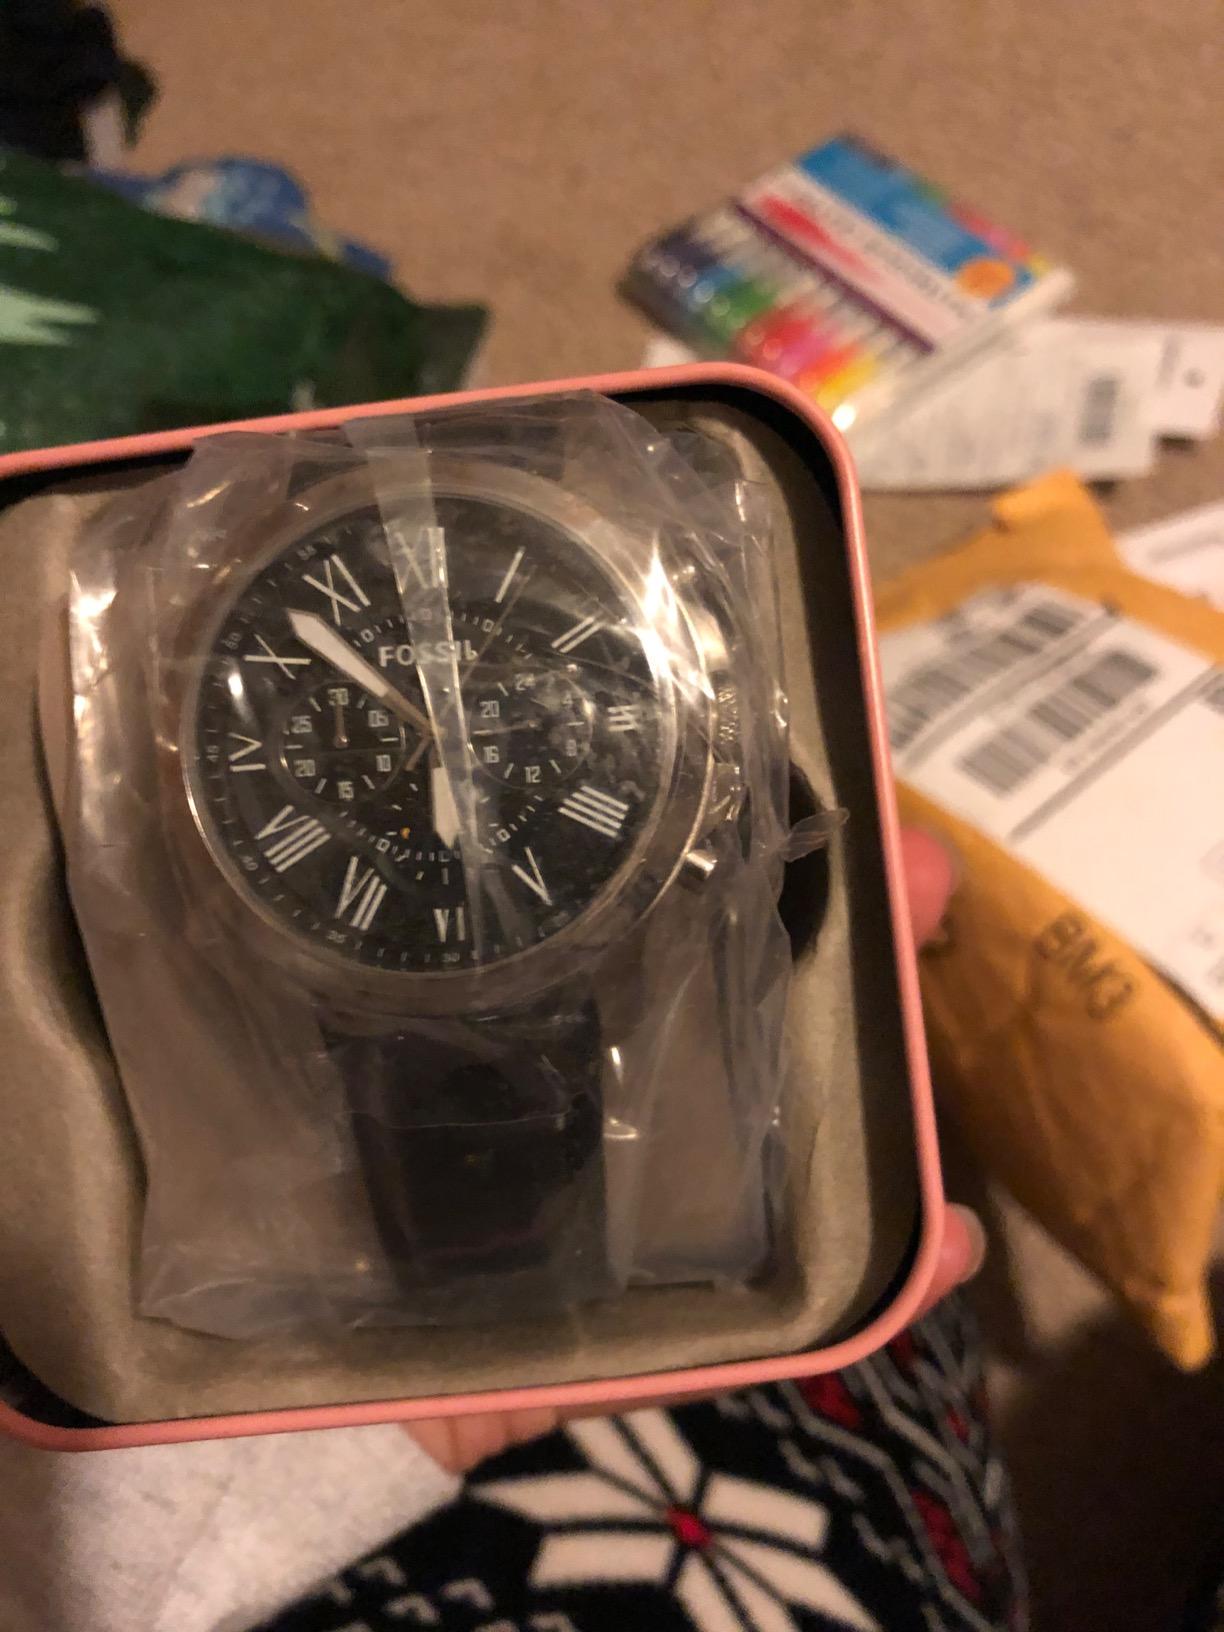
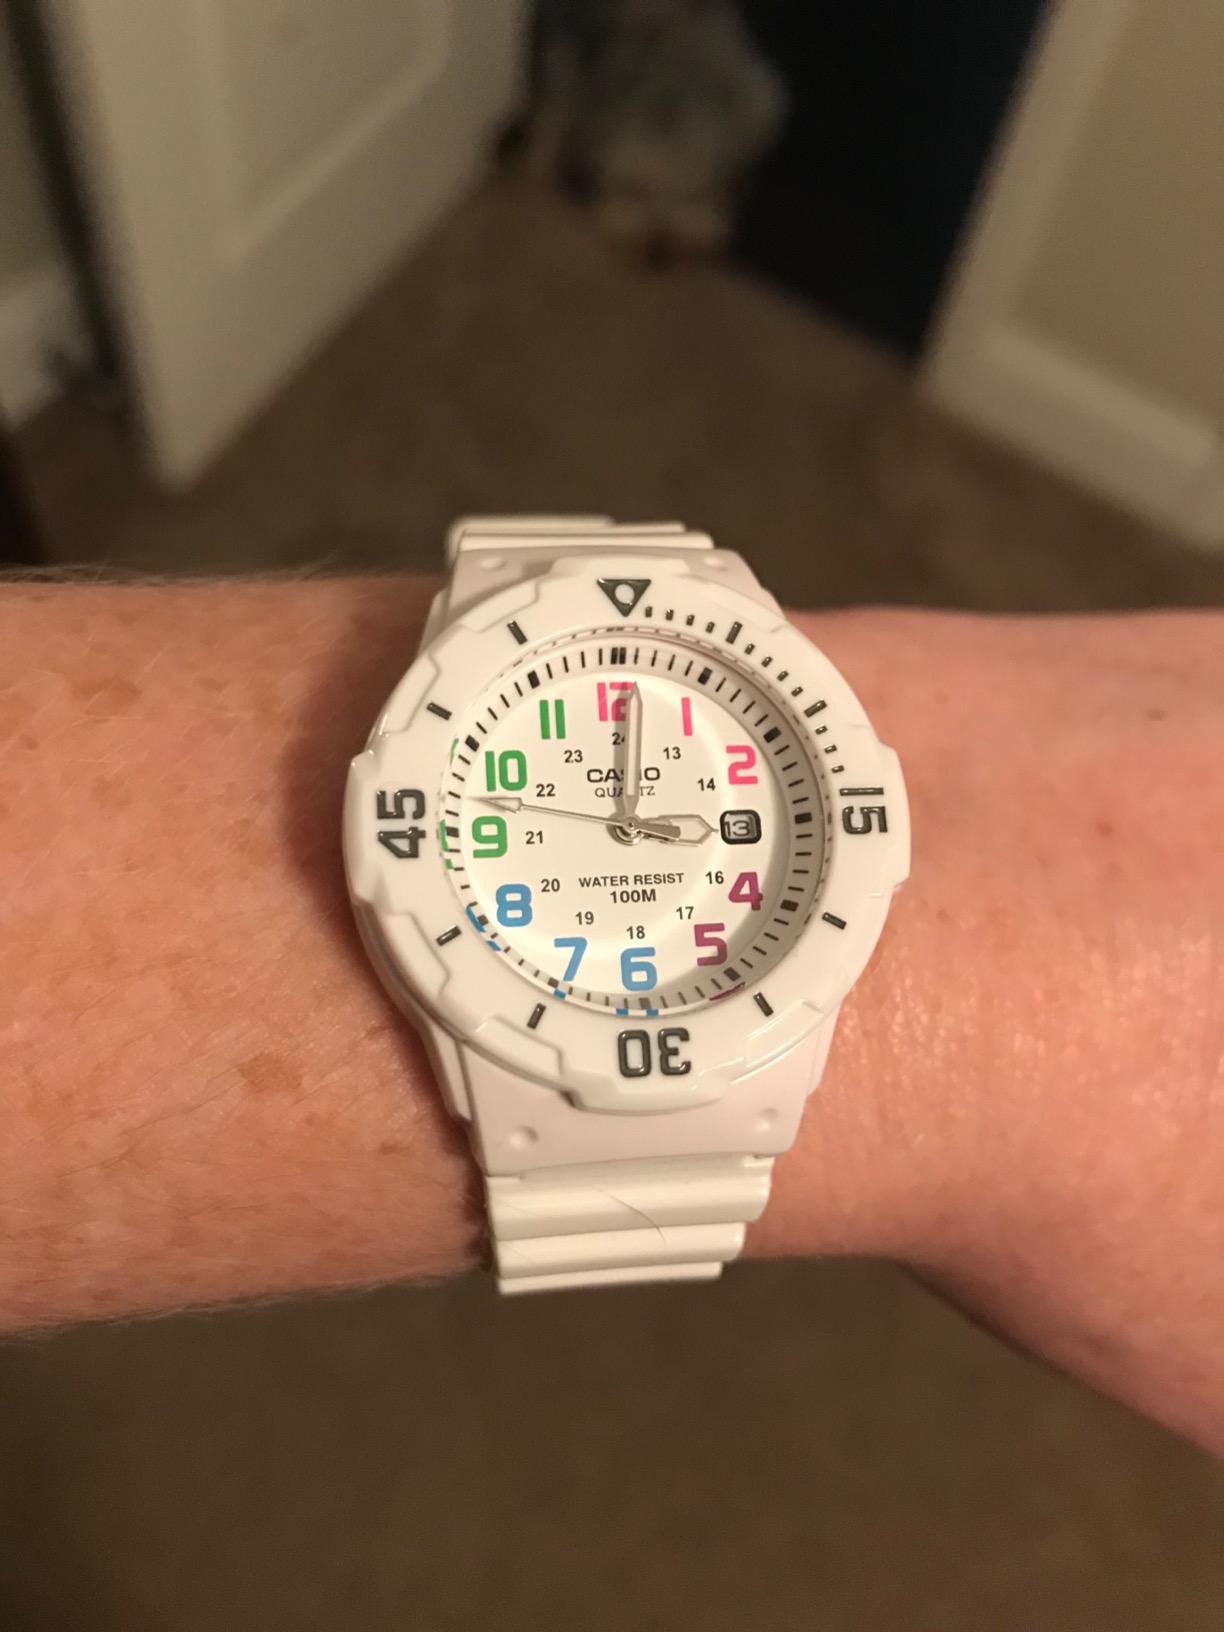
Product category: accessories_watch
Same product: no